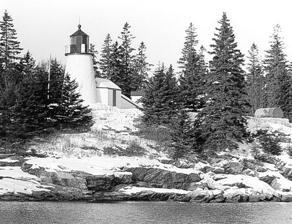
Building: Burnt Island Light
Country: United States of America
Year built: 1821
Lighthouse in Maine, United States Lighthouse Burnt Island Light Location Burnt Island SSW of Boothbay Harbor, Maine Coordinates 43°49′30.7″N 69°38′24.8″W / 43.825194°N 69.640222°W / 43.825194; -69.640222 Tower Constructed 1821 Foundation Surface rock Construction Granite w/brick lining Automated 1989 Height 30 feet (9.1 m) Shape Conical Markings White w/black lantern Heritage National Register of Historic Places listed place Fog signal HORN: 1 every 10s Light First lit 1821 Focal height 61 feet (19 m) Range R 12 nautical miles (22 km; 14 mi), W 15 nautical miles (28 km; 17 mi) Characteristic Flashing red 6 sec w/ two white sectors Burnt Island Light Station U.S. National Register of Historic Places Nearest city Boothbay Harbor, Maine NRHP reference No. 77000139 Added to NRHP November 23, 1977 Burnt Island Light 2018 The Burnt Island Light , built in 1821, is the second oldest surviving lighthouse in Maine . It hosts a living history museum run by the state Department of Marine Resources. It was added to the National Register of Historic Places as Burnt Island Light Station on November 23, 1977. History Burnt Island lies at the western entrance to Boothbay Harbor, a large natural harbor with the town of the same name at its northeastern corner. The island took its name from the practice of burning the island's vegetation in order to keep the land clear for sheep grazing. Funds for building a light for Boothbay Harbor were appropriated in March 1821, and a petition by town officials and pilots for a lighthouse on the island met with purchase of the island within a few days. A granite rubble tower, lined with brick, was erected, together with a stone keeper's house, and late that summer the light was first exhibited, using the system of whale oil lamps and parabolic reflectors typical of the time. The original keeper's house was replaced in 1857 with the frame house that survives today; a covered walkway joined the house and the tower. At the same time a fourth order Fresnel lens was installed, the first of many changes in the lighting and characteristic of the beacon. The original characteristic was a fixed white light; the intent of the light was to attract traffic to the harbor, not to warn of danger. In 1888, the light was blocked in sector to the southwest to prevent it from being seen by traffic coming up the coast from the south until they had cleared the Cuckolds, a pair of rocky islands at the mouth of Booth Bay. A year later the characteristic was changed again, this time to fixed red with two white sectors indicating the safe channels to either side of Squirrel Island. This brought about confusion with the Ram Island Light (built in 1883), and in 1901 the fixed light was removed and replaced with a rotating beacon consisting of a square box with a lens on each face. This lens served until 1962, when it was retired to a museum and replaced with an electrified beacon. It was the last lighthouse in Maine to be converted from kerosene. A pyramidal wooden tower was constructed in 1895 to hold a fog bell. This was demolished in 1962 when the bell was moved to a metal frame and rung with an electric striker instead of clockwork. The station was automated in 1988, one of the last Maine stations to be manned. Museum In 1998, the island and light station were transferred to the State of Maine Department of Marine Resources as part of the Maine Lighthouse Program . The buildings have been restored, as far as possible, to their 1950s condition, and in 2003 a living history program was inaugurated. See also Wikimedia Commons has media related to Burnt Island Lighthouse . List of islands of Maine National Register of Historic Places listings in Lincoln County, Maine References